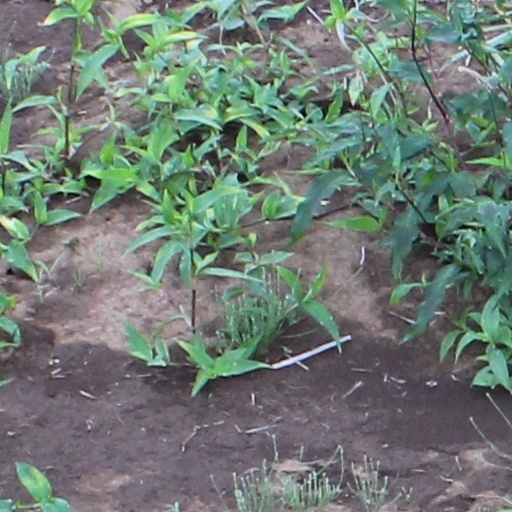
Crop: wheat